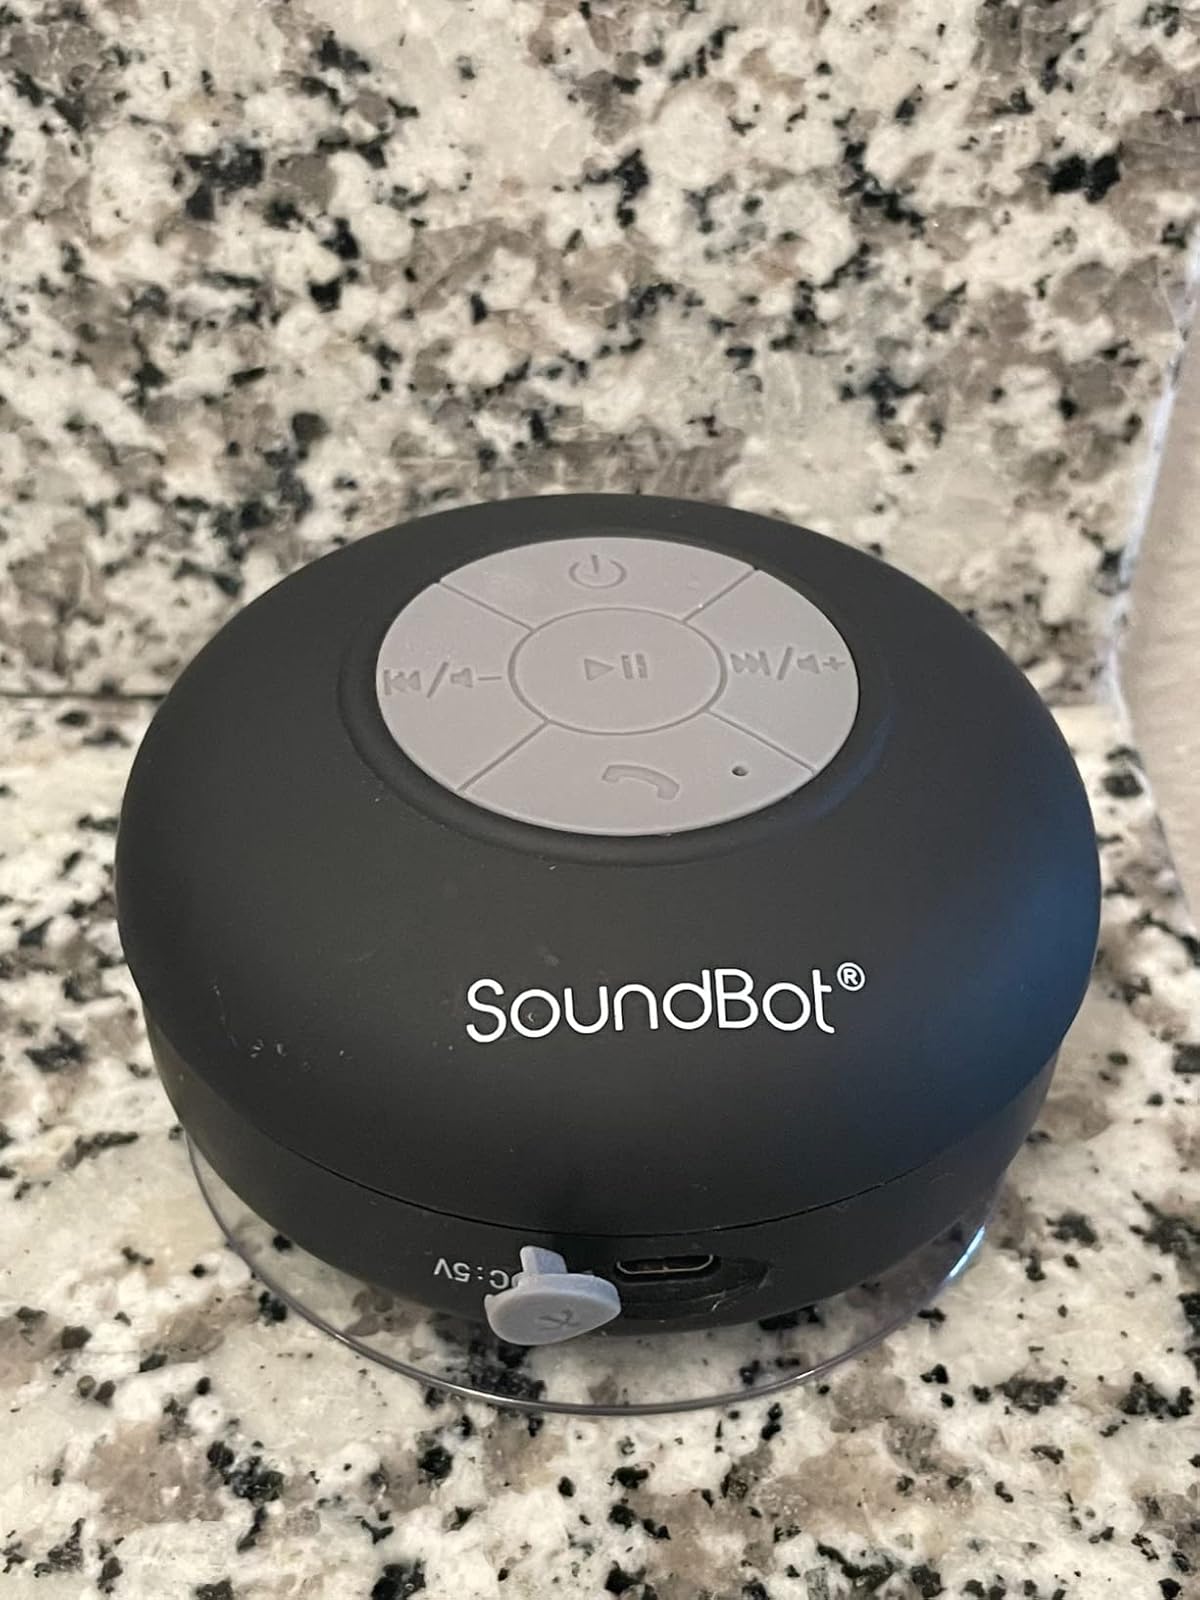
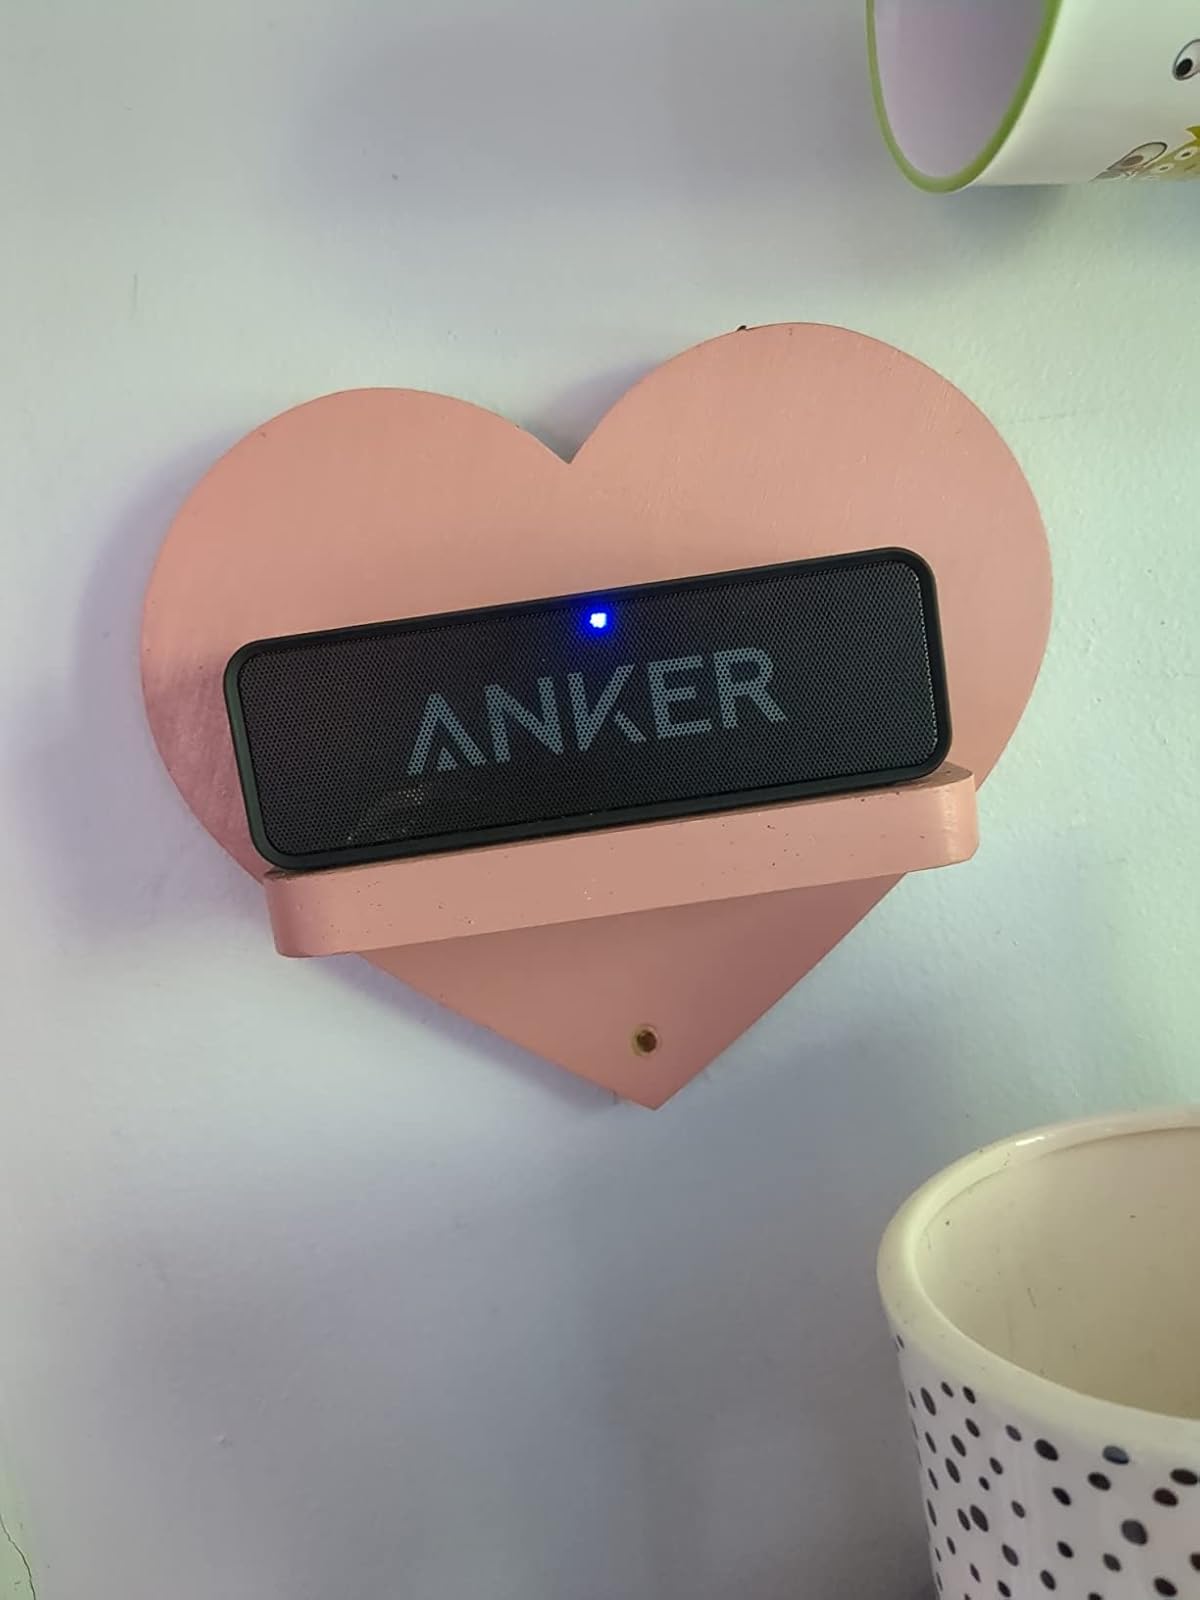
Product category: speaker
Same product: no